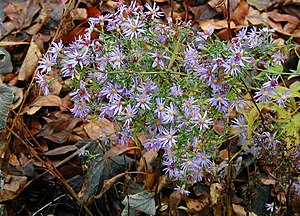
Hjertebladet asters
Hjertebladet asters blomstrer ind i november.
Hjertebladet asters blomstrer ind i november.
Hjertebladet asters er en staude med en opret til overhængende vækstform.